Michael Collins (Irish leader)

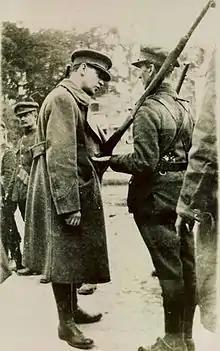
Collins inspects a soldier

It was at this time that Collins created a special assassination unit called The Squad expressly to kill British agents and informers. Collins was criticised for these tactics but cited the universal war-time practice of executing enemy spies who were, in his words, "hunting victims for execution." Campaigning for Irish independence, even non-violently, was still targeted both by prosecutions under British law entailing the death penalty and also by extrajudicial killings such as that of Tomás Mac Curtain, nationalist mayor of Cork City. In 1920, the British offered £10,000 (equivalent to £300,000 / €360,000 in 2010) for information leading to Collins' capture or death. He evaded capture and continued to strike against British forces, often operating from safe-houses near government buildings, such as Vaughan's and An Stad.